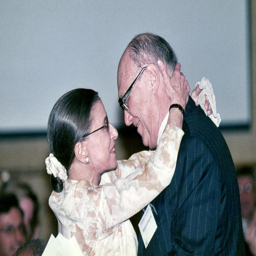
judge and her husband , embrace while attending an event .